Zatriq (fortress)

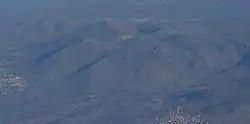
Aerial view of Zatriq village and area, the fortress located on a hill in front of the small village

Zatrič or Zatriq (Serbian Cyrillic:) is a fortress in Kosovo, whose ruins are located near the village Zatrić (old name: Zatrič), ten kilometers north of Rahovec. It is located at the top of Gradište, 1,013 meters above sea level, which dominates the valley of White Drin and Prizren.